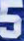
Number: 5